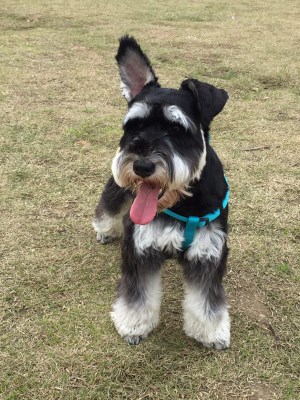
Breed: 2342-n000102-miniature_schnauzer